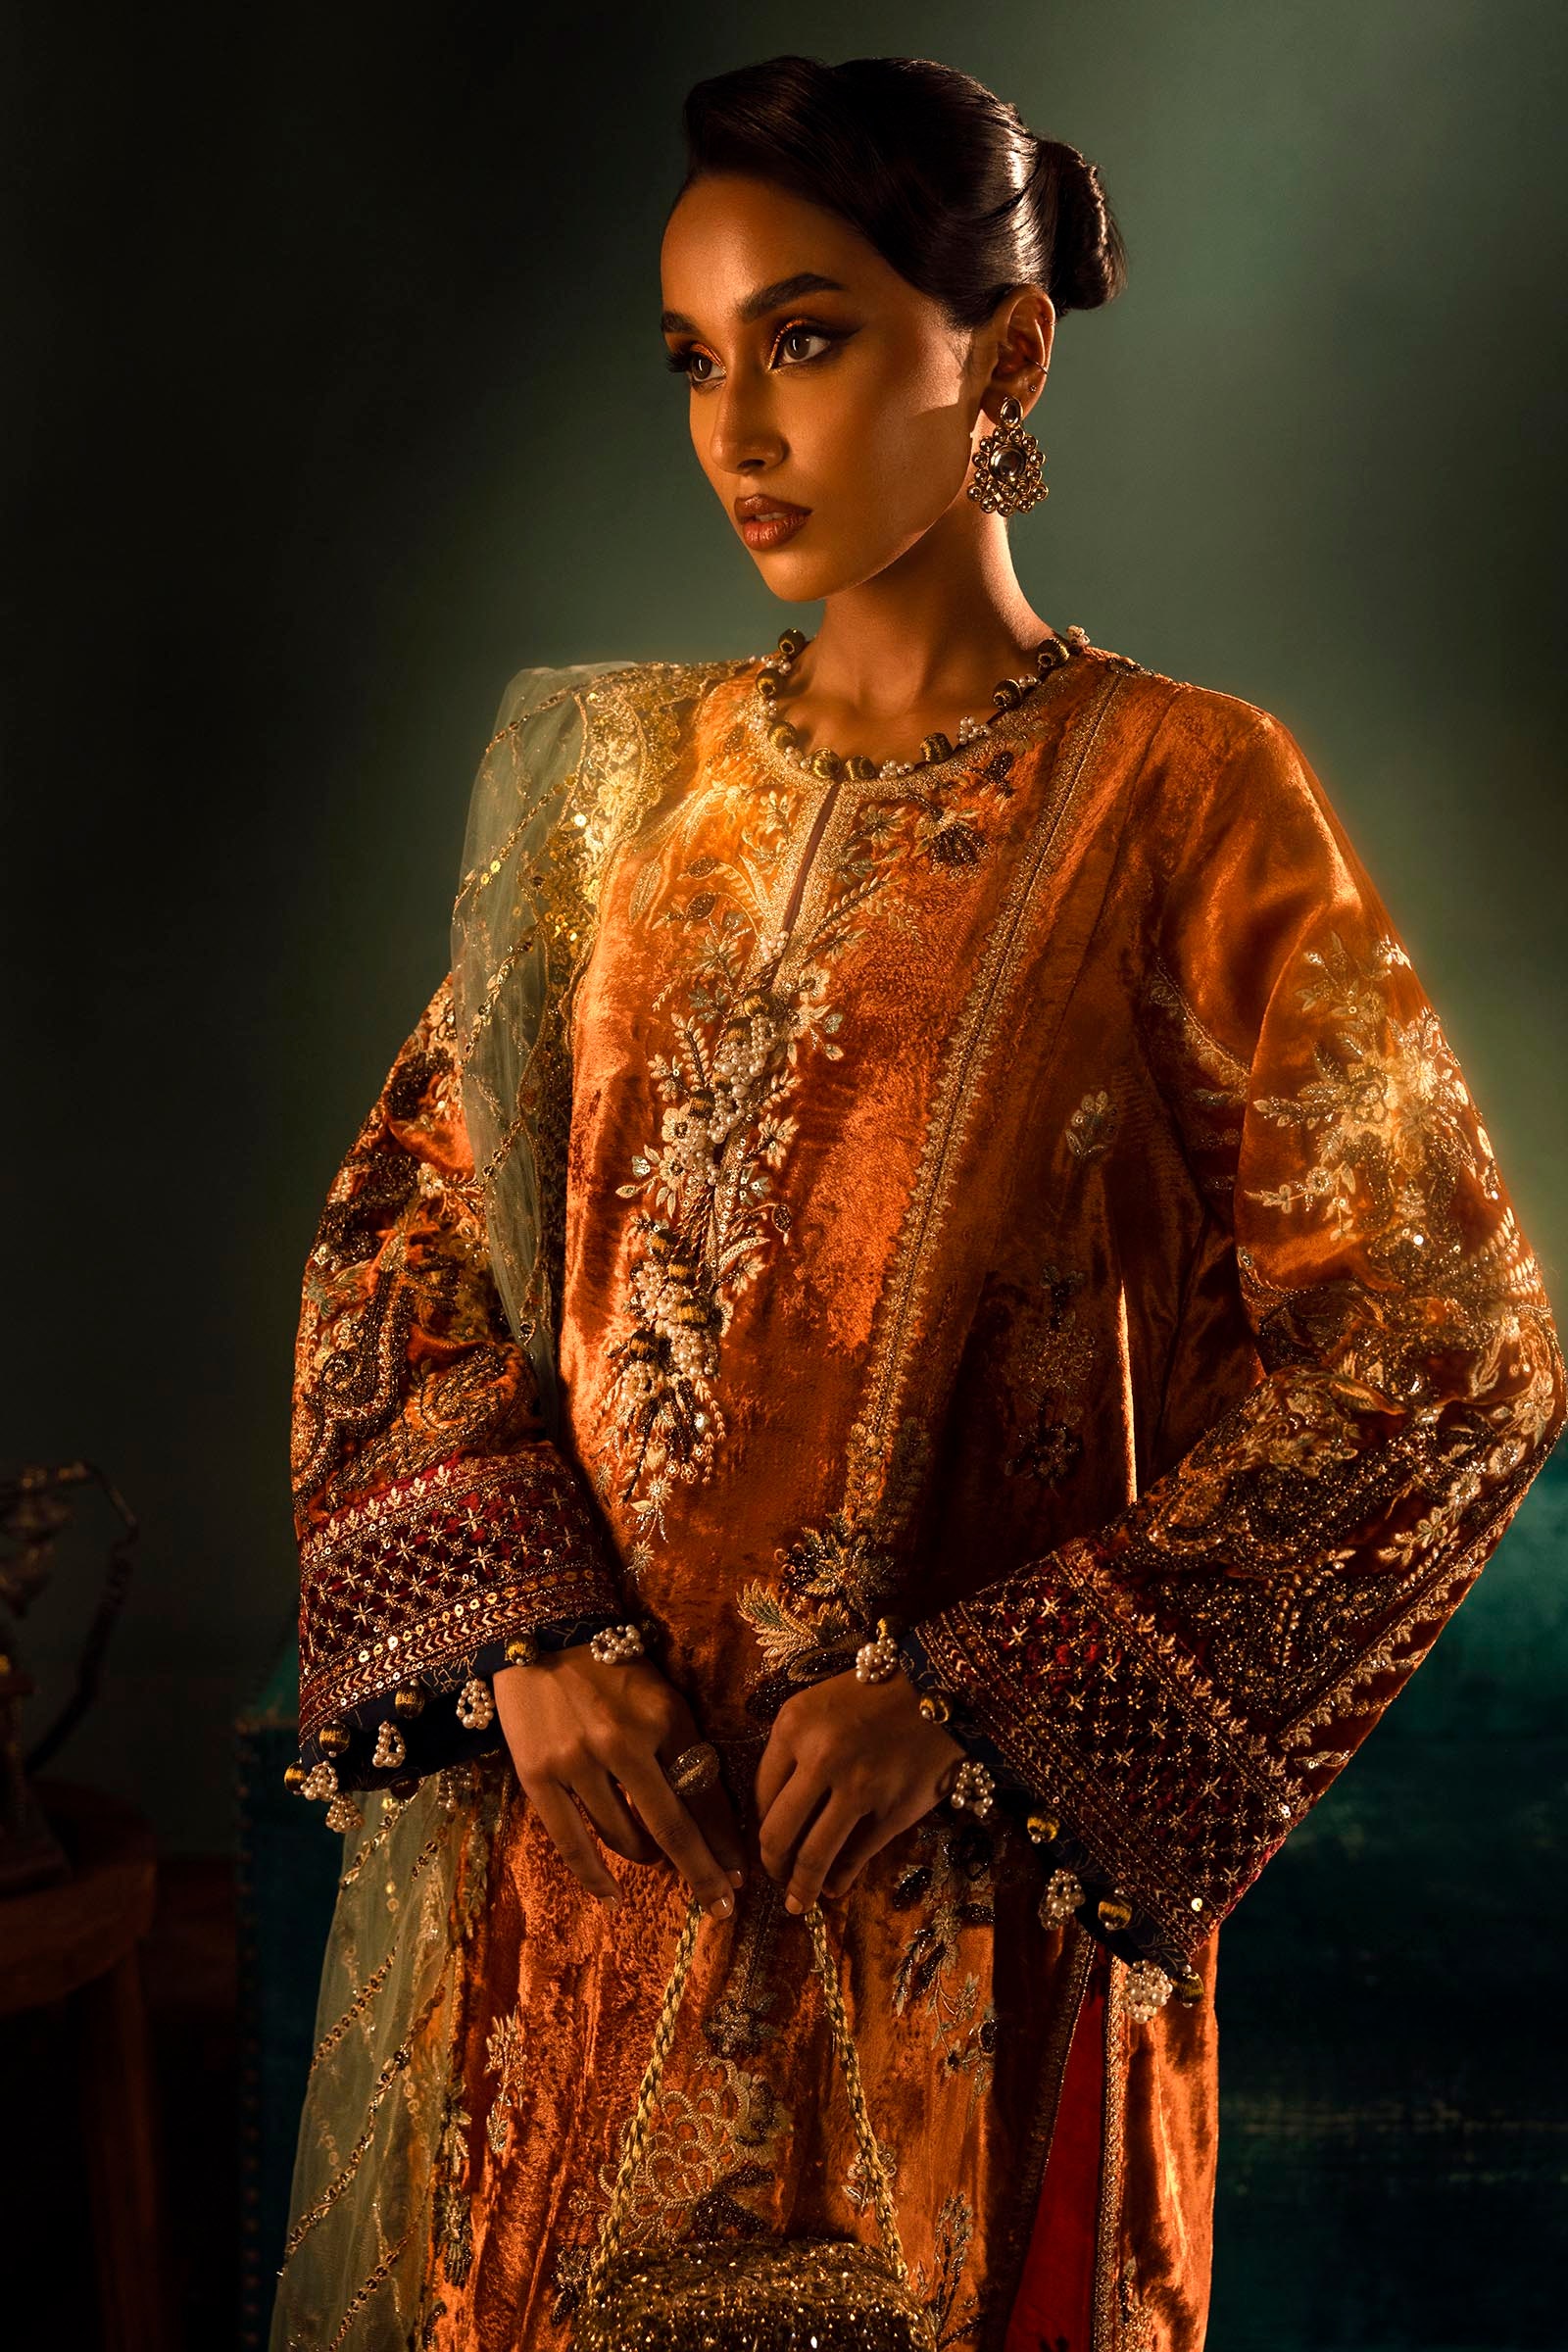
orange gold embroidered salwar suit